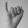
ASL letter: I